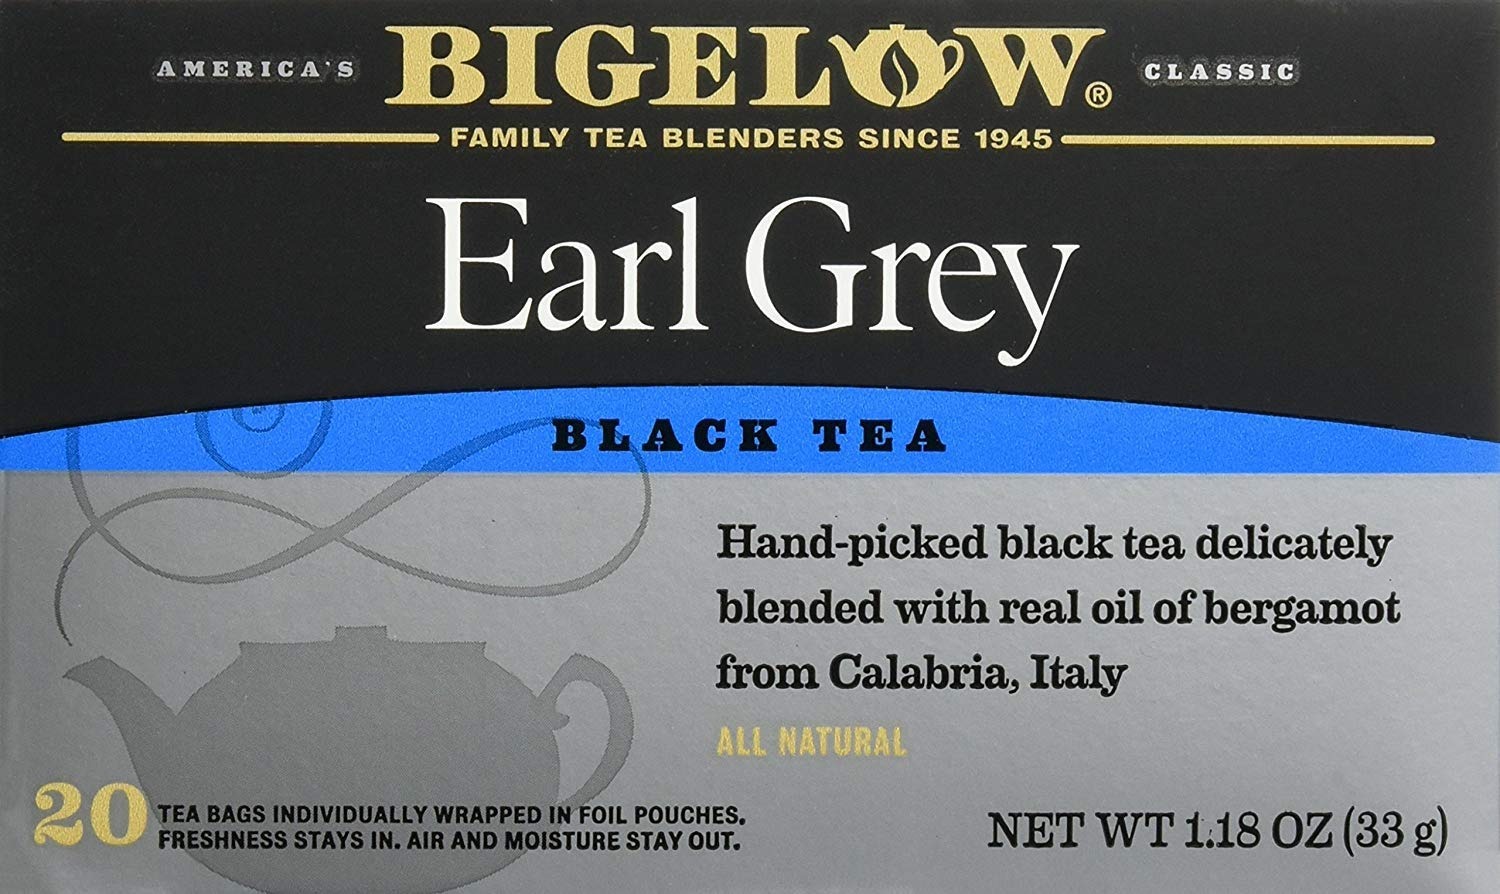
Item Name: Earl Grey Tea Bigelow Teas 20 Bag
Product Description: Save On Bigelow 20 Bag Earl Grey Tea<br /><br />A Really Fine Cup Of Tea Is One Of Life&apos;s True Pleasures. WeHeartily <br />Recommend Earl Grey For The Enjoyment It Will Bring ToYour Tea Drinking. <br />This Delicately Scented, Aristocratic Blend IsAn International Favorite.: <br />Gluten Free Kosher<br /><br />(Note: This Product Description Is Informational Only. Always CheckThe <br />Actual Product Label In Your Possession For The Most AccurateIngredient <br />Information Before Use. For Any Health Or DietaryRelated Matter Always <br />Consult Your Doctor Before Use.) 072310001237<br />Pack Of: 6
Value: 20.0
Unit: Count

Price: 3.415